Beaufortia schaueri

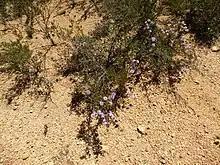
Habit near Ravensthorpe

Beaufortia schaueri, commonly known as pink bottlebrush or pink beaufortia, is a species of flowering plant in the myrtle family, Myrtaceae and is endemic to the southwest of Western Australia. It is a small, rounded shrub with small, crowded, linear leaves and profuse, spherical heads of pink flowers conspicuously displayed on the ends of the branches in spring.